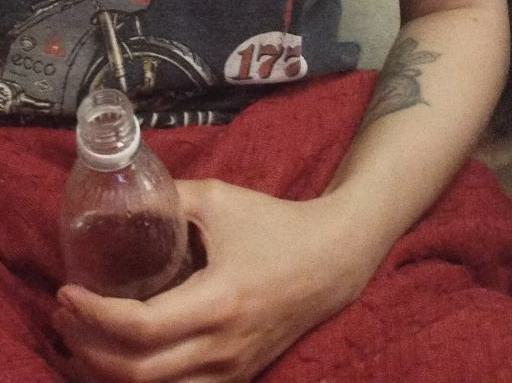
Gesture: no_gesture